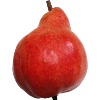
Label: red_pear